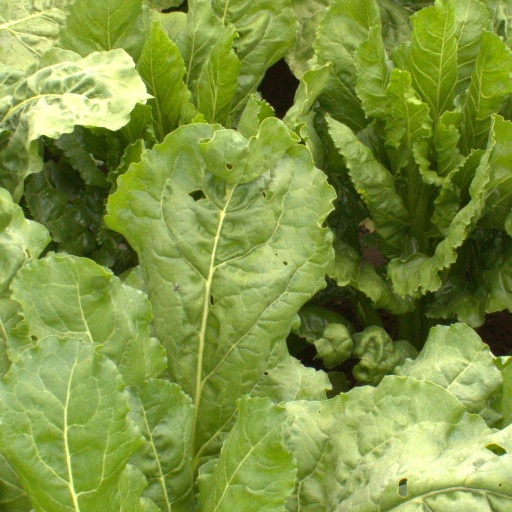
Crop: sugar beet